Parks and open spaces in the London Borough of Hackney

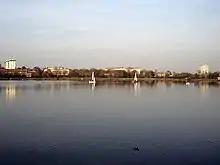
Stoke Newington West reservoir, looking north.

In the north of the Borough there are the two reservoirs (West and East) at Stoke Newington.